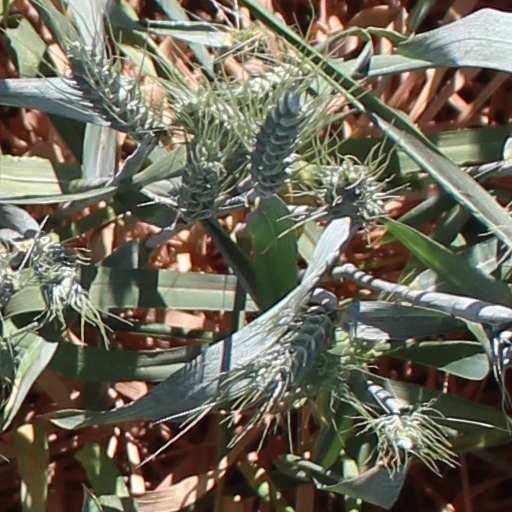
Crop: wheat